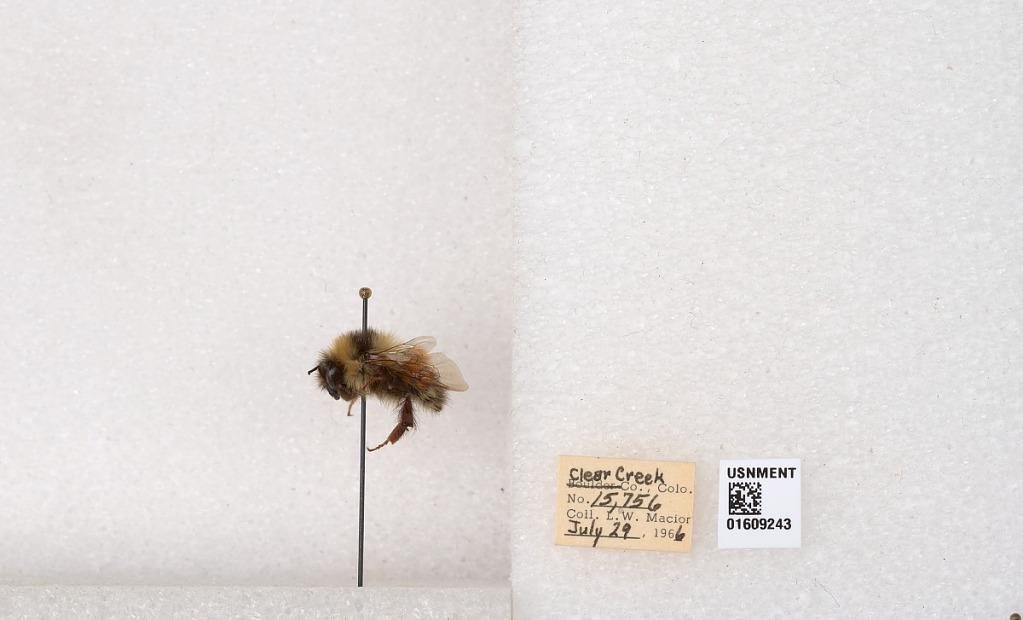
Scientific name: Bombus (Pyrobombus) sylvicola Kirby
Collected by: L. Macior
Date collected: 1966-7-29
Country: United States
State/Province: Colorado
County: Clear Creek
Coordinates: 39.6856, -105.645